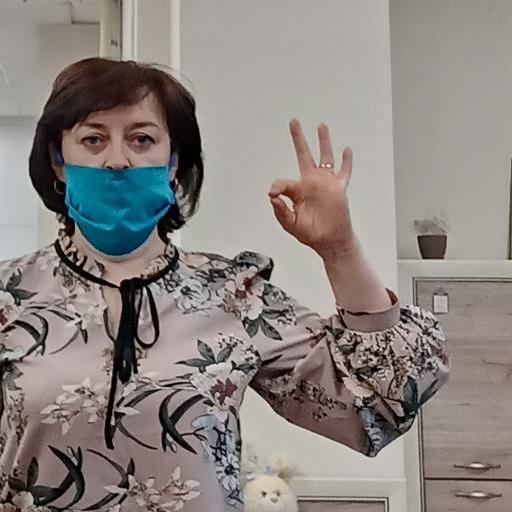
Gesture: ok